Charles Cotton

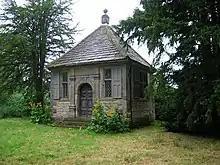
Charles Cotton's Fishing House, built in 1674 on the Banks of the River Dove. Cotton lived in nearby Beresford Hall and practised his sport on the trout and grayling of the River Dove.

The 1674 first edition of "The Compleat Gamester" is attributed to Cotton by publishers of later editions, to which additional, post-Cotton material was added in 1709 and 1725, along with some updates to the rules Cotton had described earlier. The book was considered the "standard" English-language reference work on the playing of games – especially gambling games, and including billiards, card games, dice, horse racing and cock fighting, among others – until the publication of Edmond Hoyle's "Mr. Hoyle's Games Complete" in 1750, which outsold Cotton's then-obsolete work.